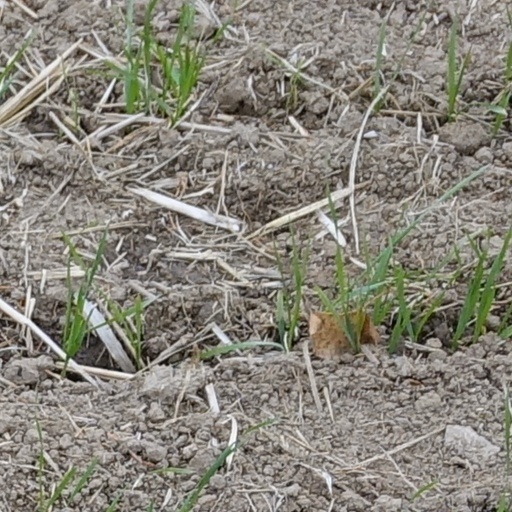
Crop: wheat